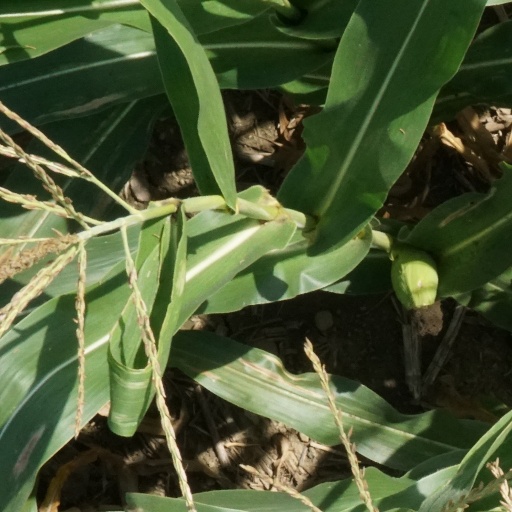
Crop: maize; corn